Abdul Ghafoor Chaudhry

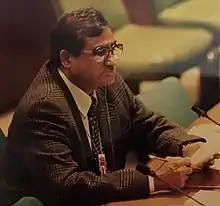
Ghafoor at United Nations General Assembly

Abdul Ghafoor Chaudhry (1 January 1935 – 16 April 2015) was a Pakistani politician who served as Federal Minister of Law, Justice and Human Rights (1991–1993), Federal Minister of Parliamentary Affairs (1991–1993), Federal Minister of Government Reforms (2008–2013). He also served as Provincial Minister of Law and Justice (1980–1988), Provincial Minister of Education (1982–1985), Provincial Minister of Sports (1982–1985), Provincial Minister of Agriculture (1985–1988), Provincial Minister of Agriculture (1990) and Provincial Minister of Finance (1990).